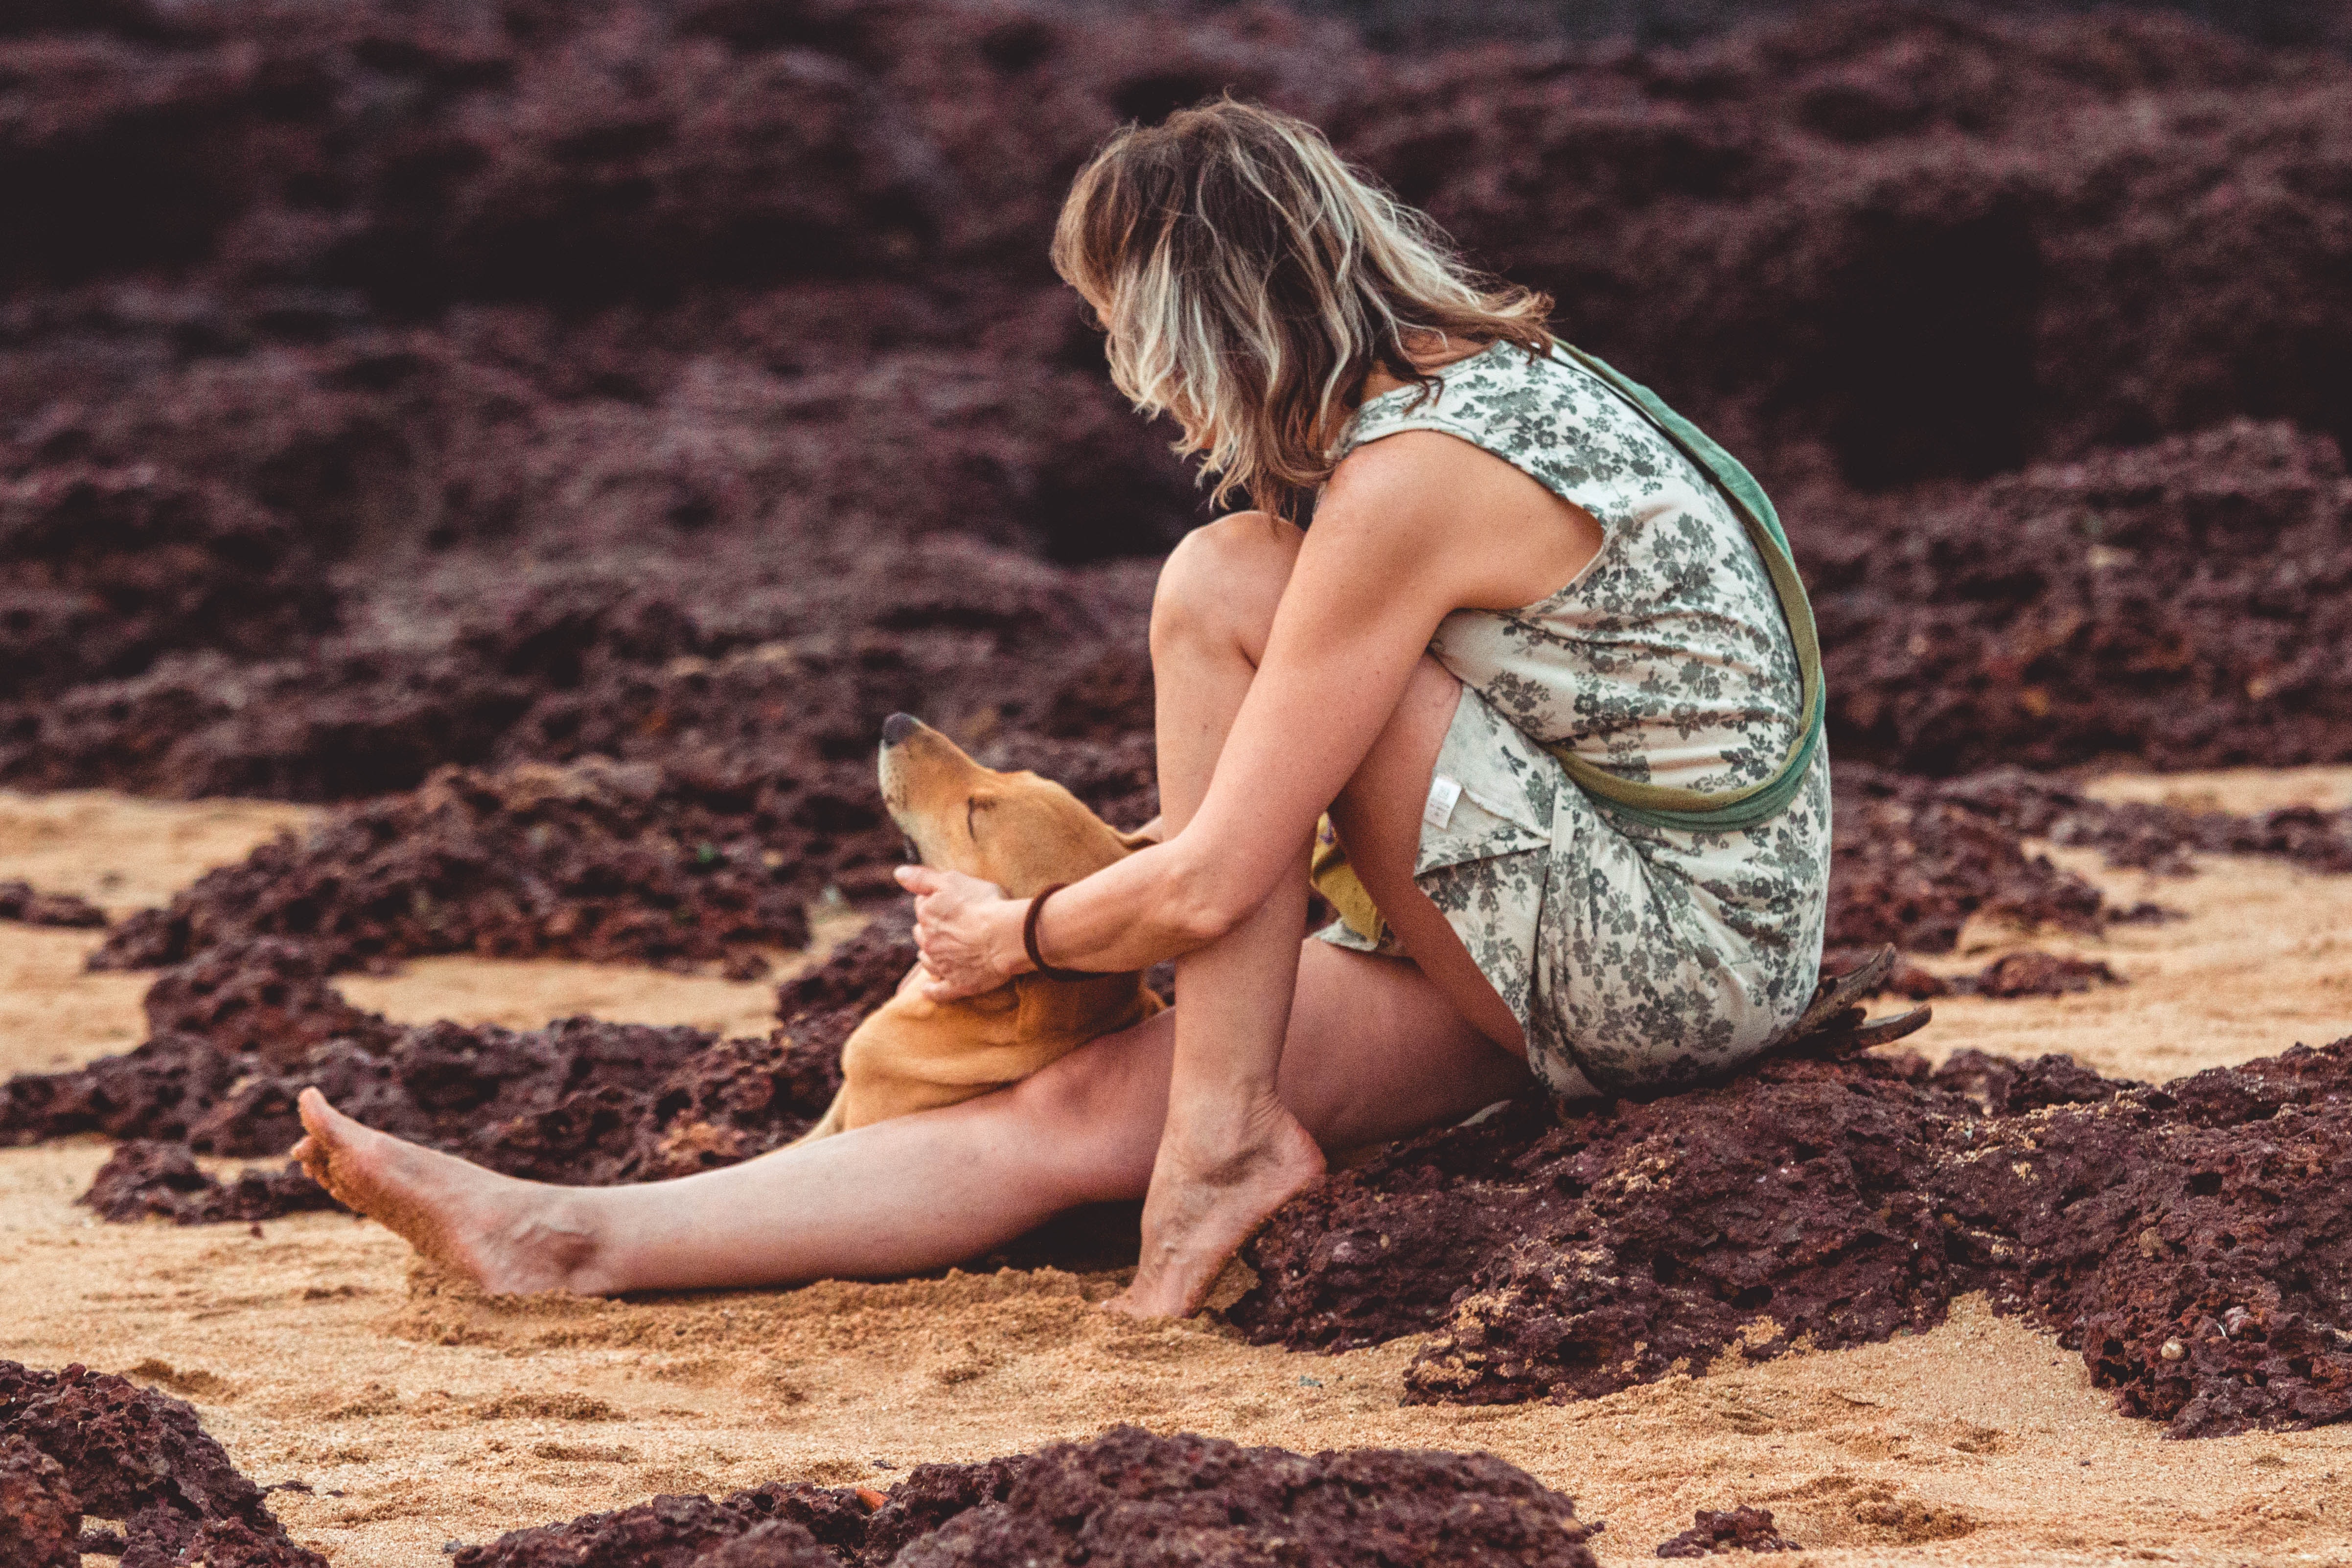
People in nature, photograph, blond, beauty, fun, summer, leg, human, sitting, vacation, photography, sand, human body, fawn, soil, happy, sun tanning